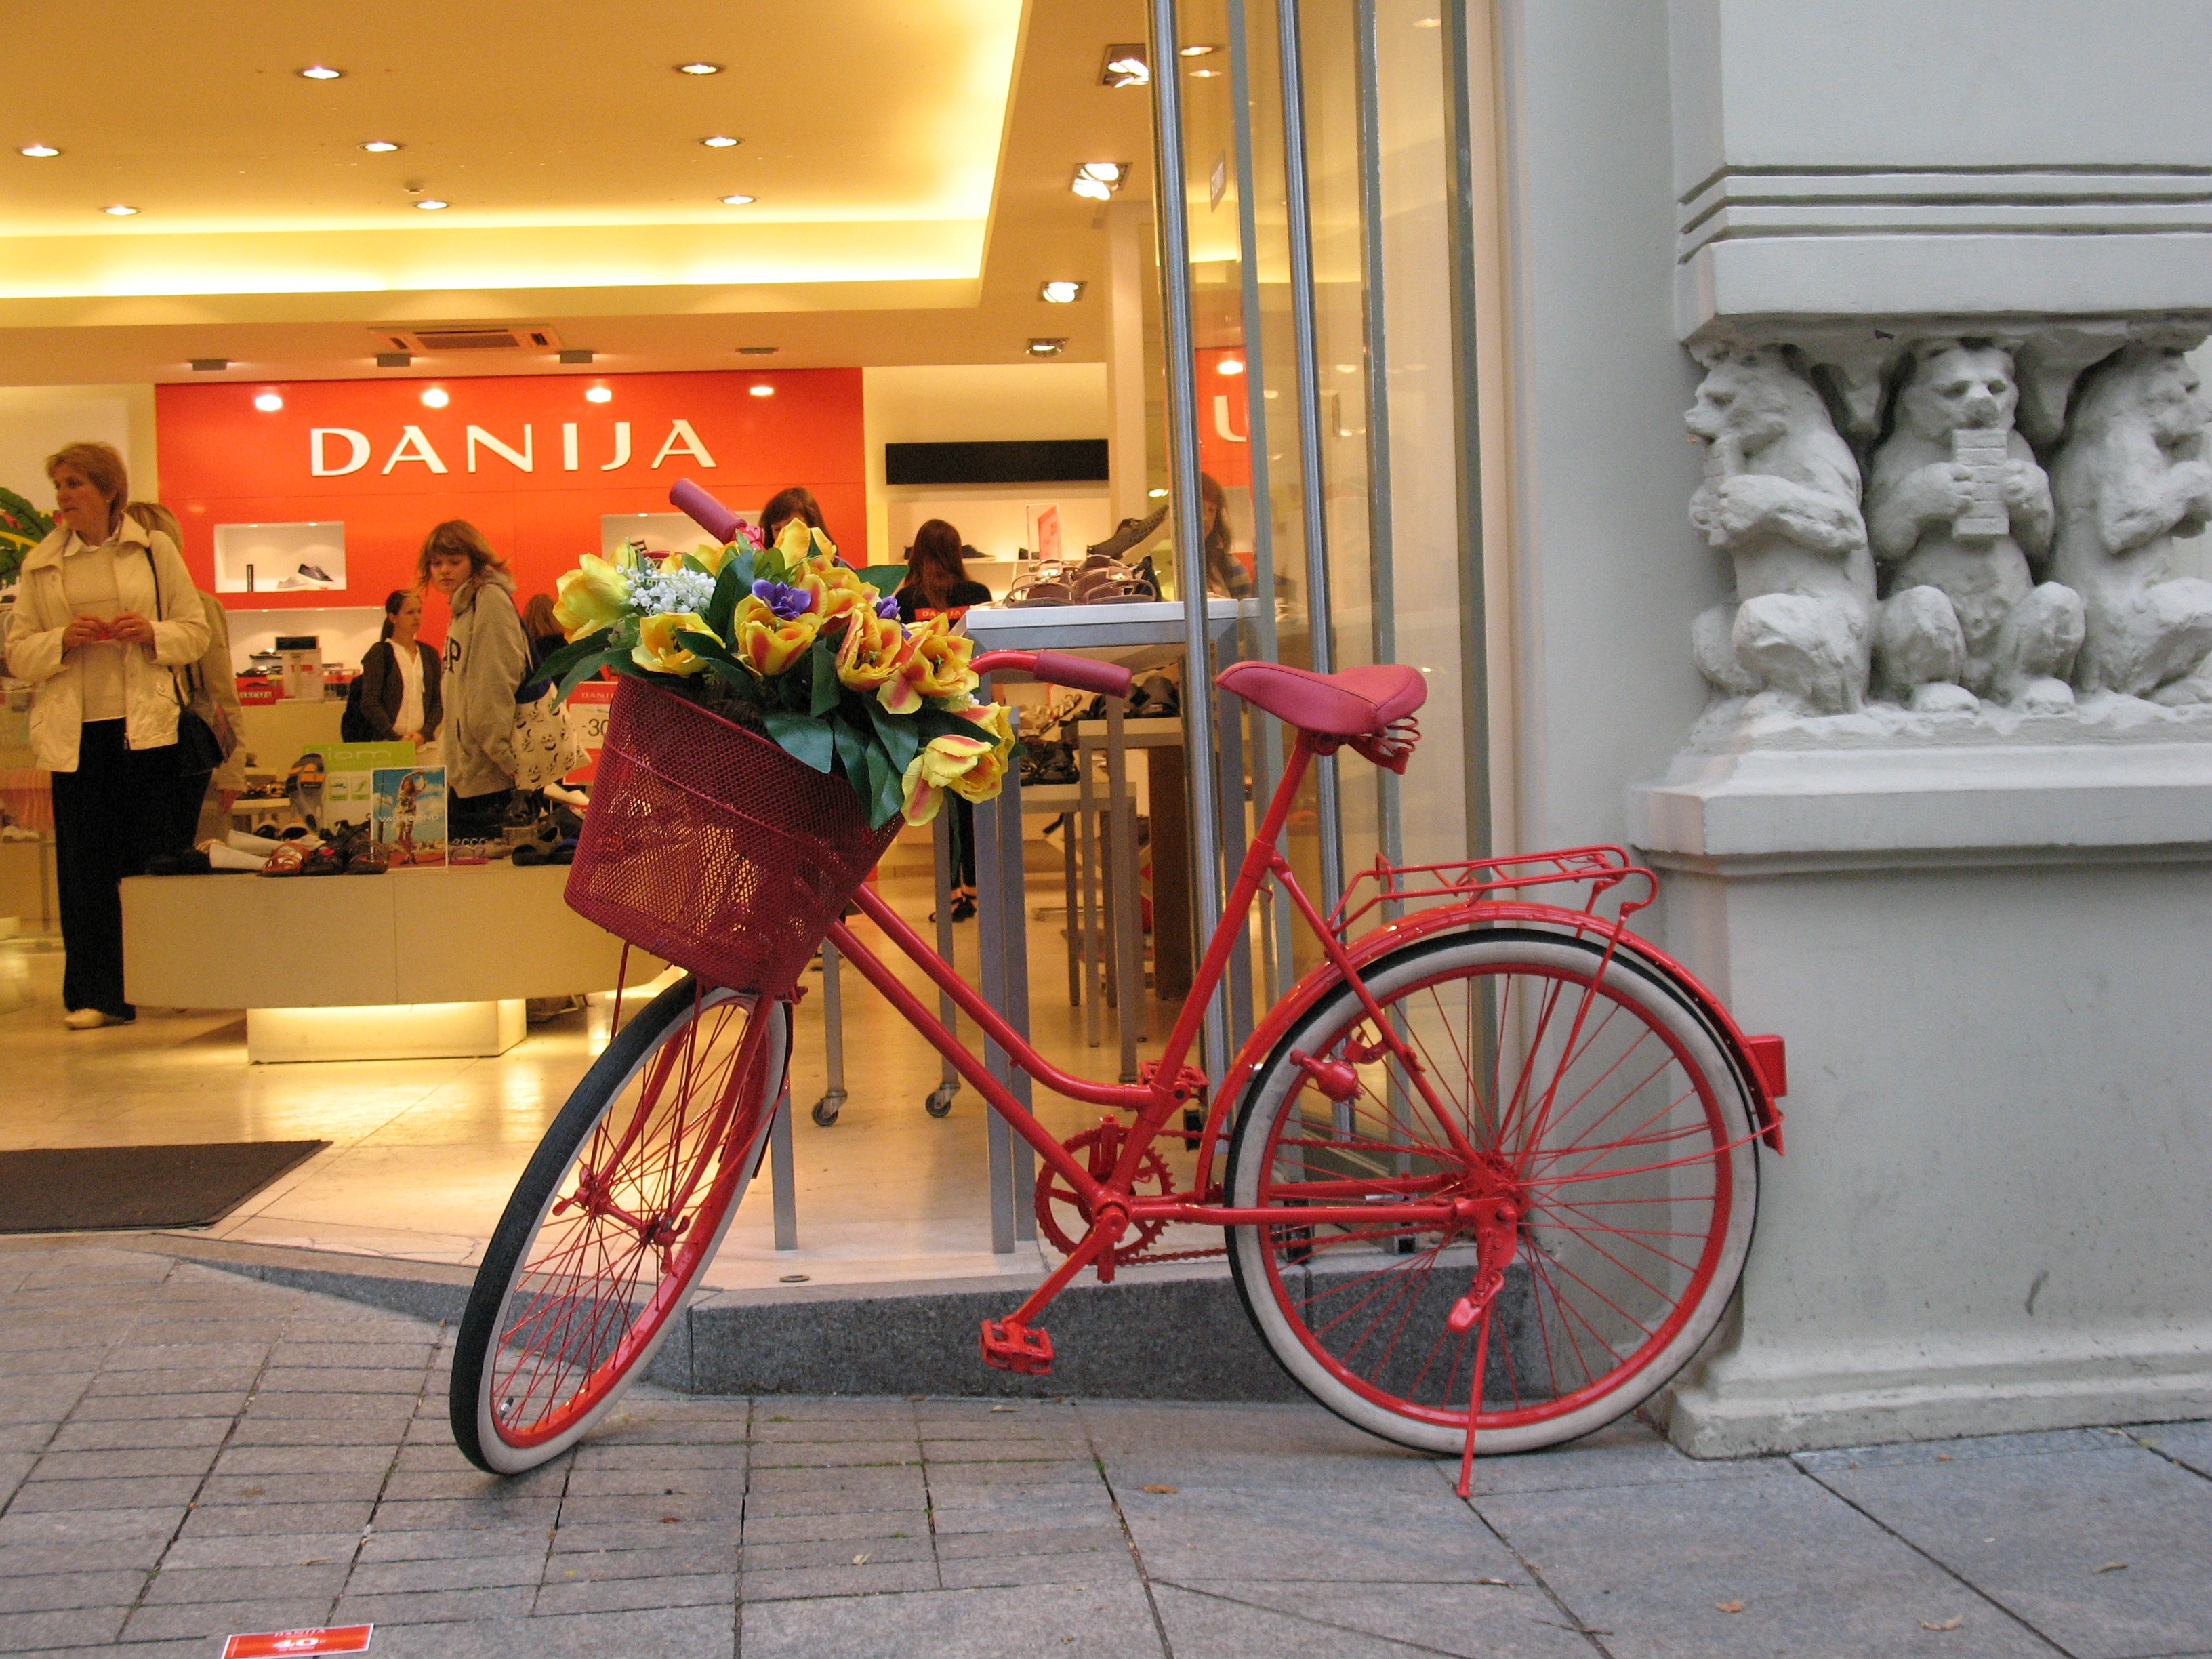
wheel, bicycle, bike, vehicle, sports equipment, design, lithuania, vilnius